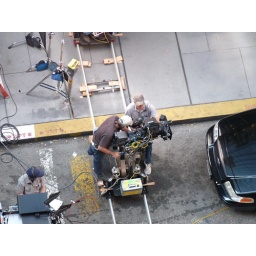
Trauma the new NBC TV show filming in San Francisco at Bush and Sansome street